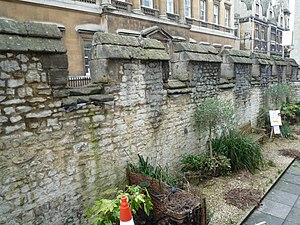
Bath bymur
Rester af Bath bymur.
Bath bymur var en række mure, der blev bygget omkring Bath i England. De blev oprindeligt opført af romerne under Romersk Britannien, og de blev senere restaureret af angelsakserne og herefter udbygget og forstærket i højmiddelalderen. Murene omkransede hele byen, og beskyttede den historiske del af den moderne by, som dækker omkring 9,3 hektar, inklusive de romerske bade i Bath og Bath Abbey.